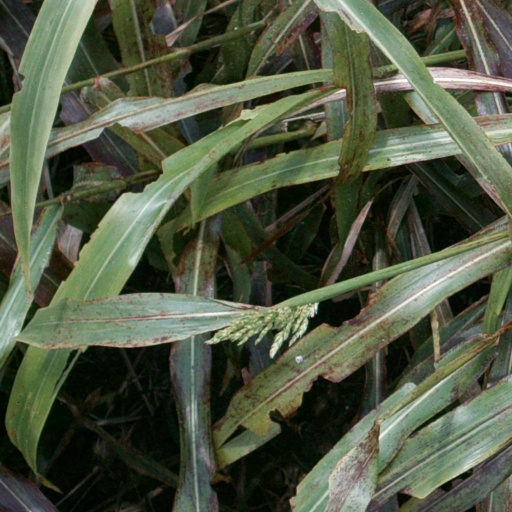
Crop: sorghum